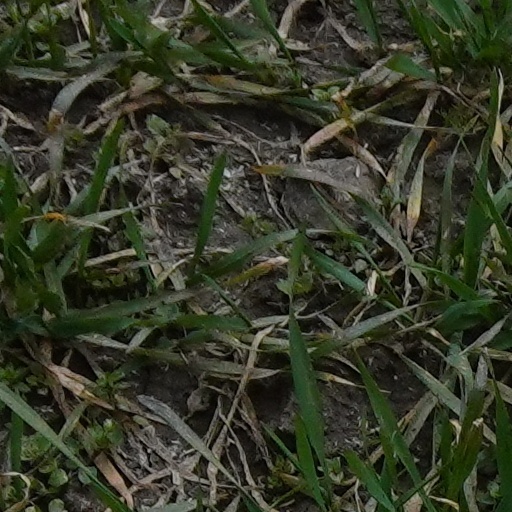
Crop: wheat